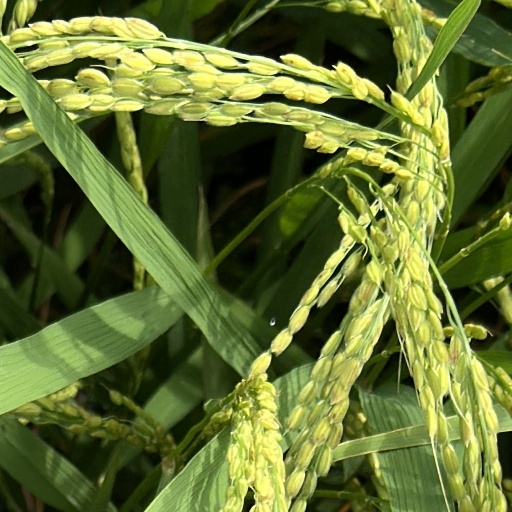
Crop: rice